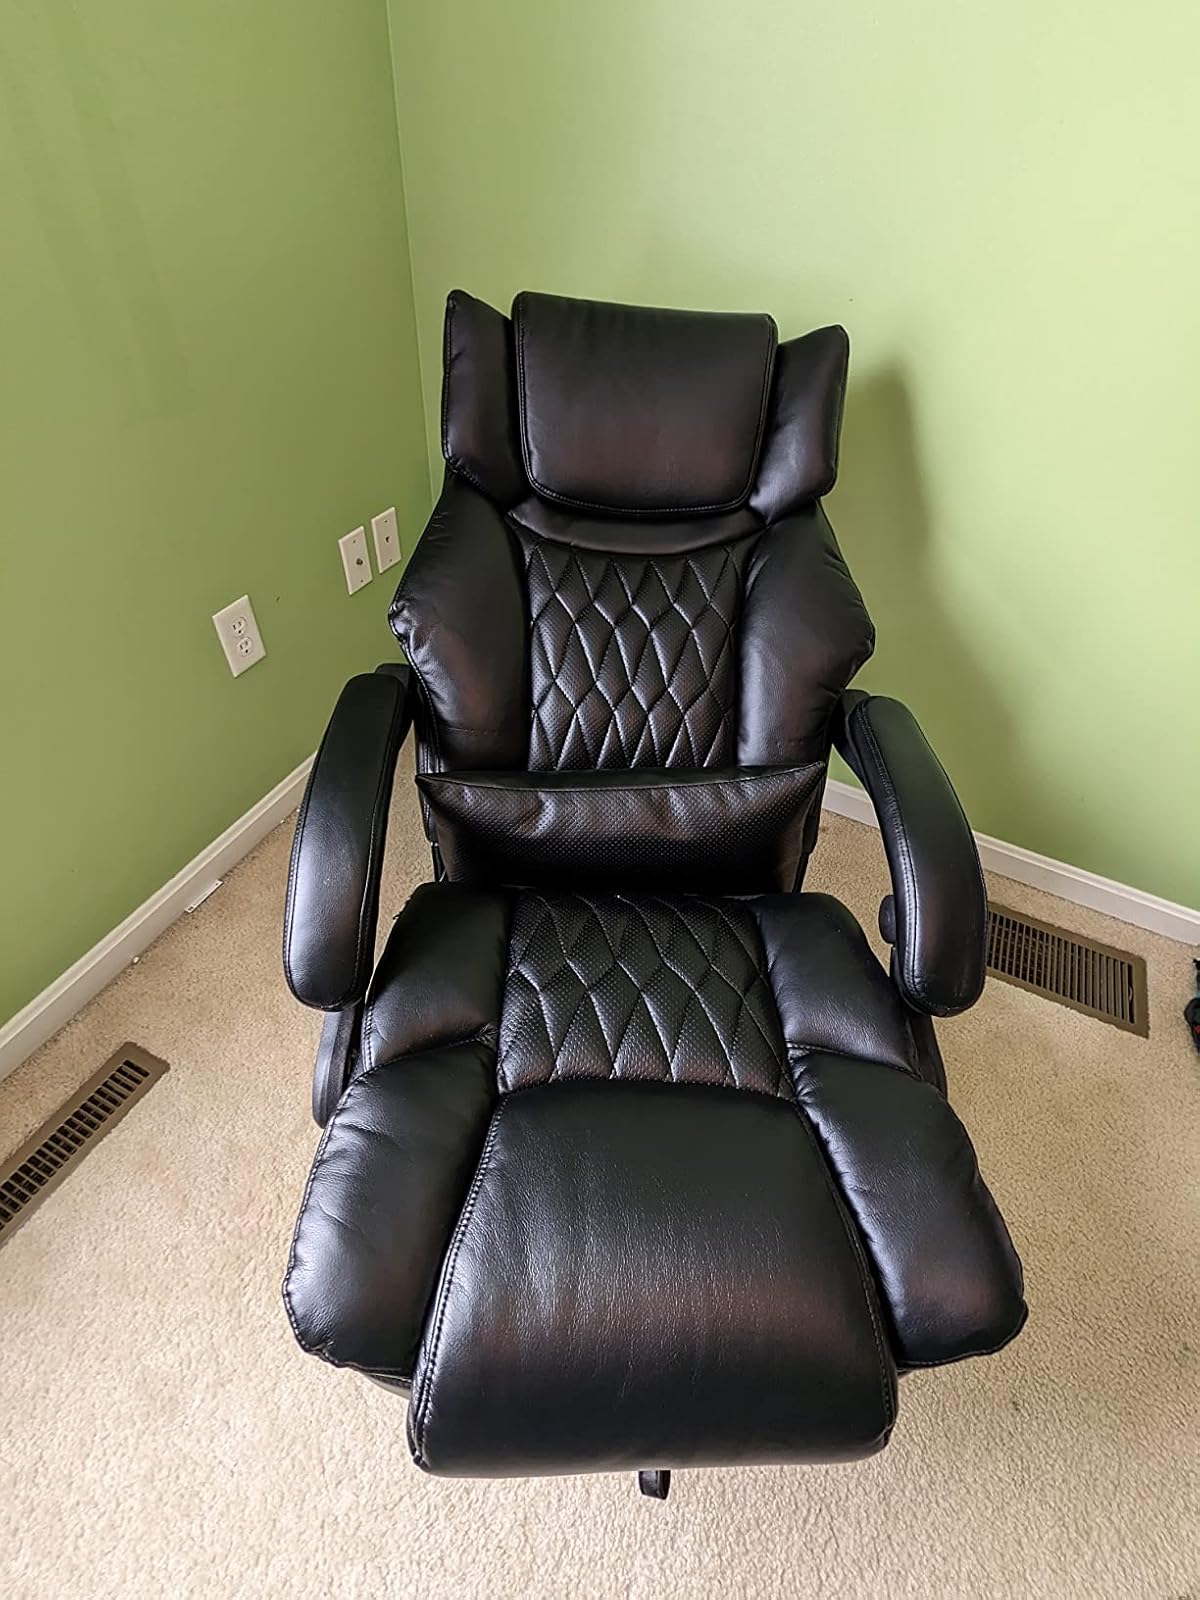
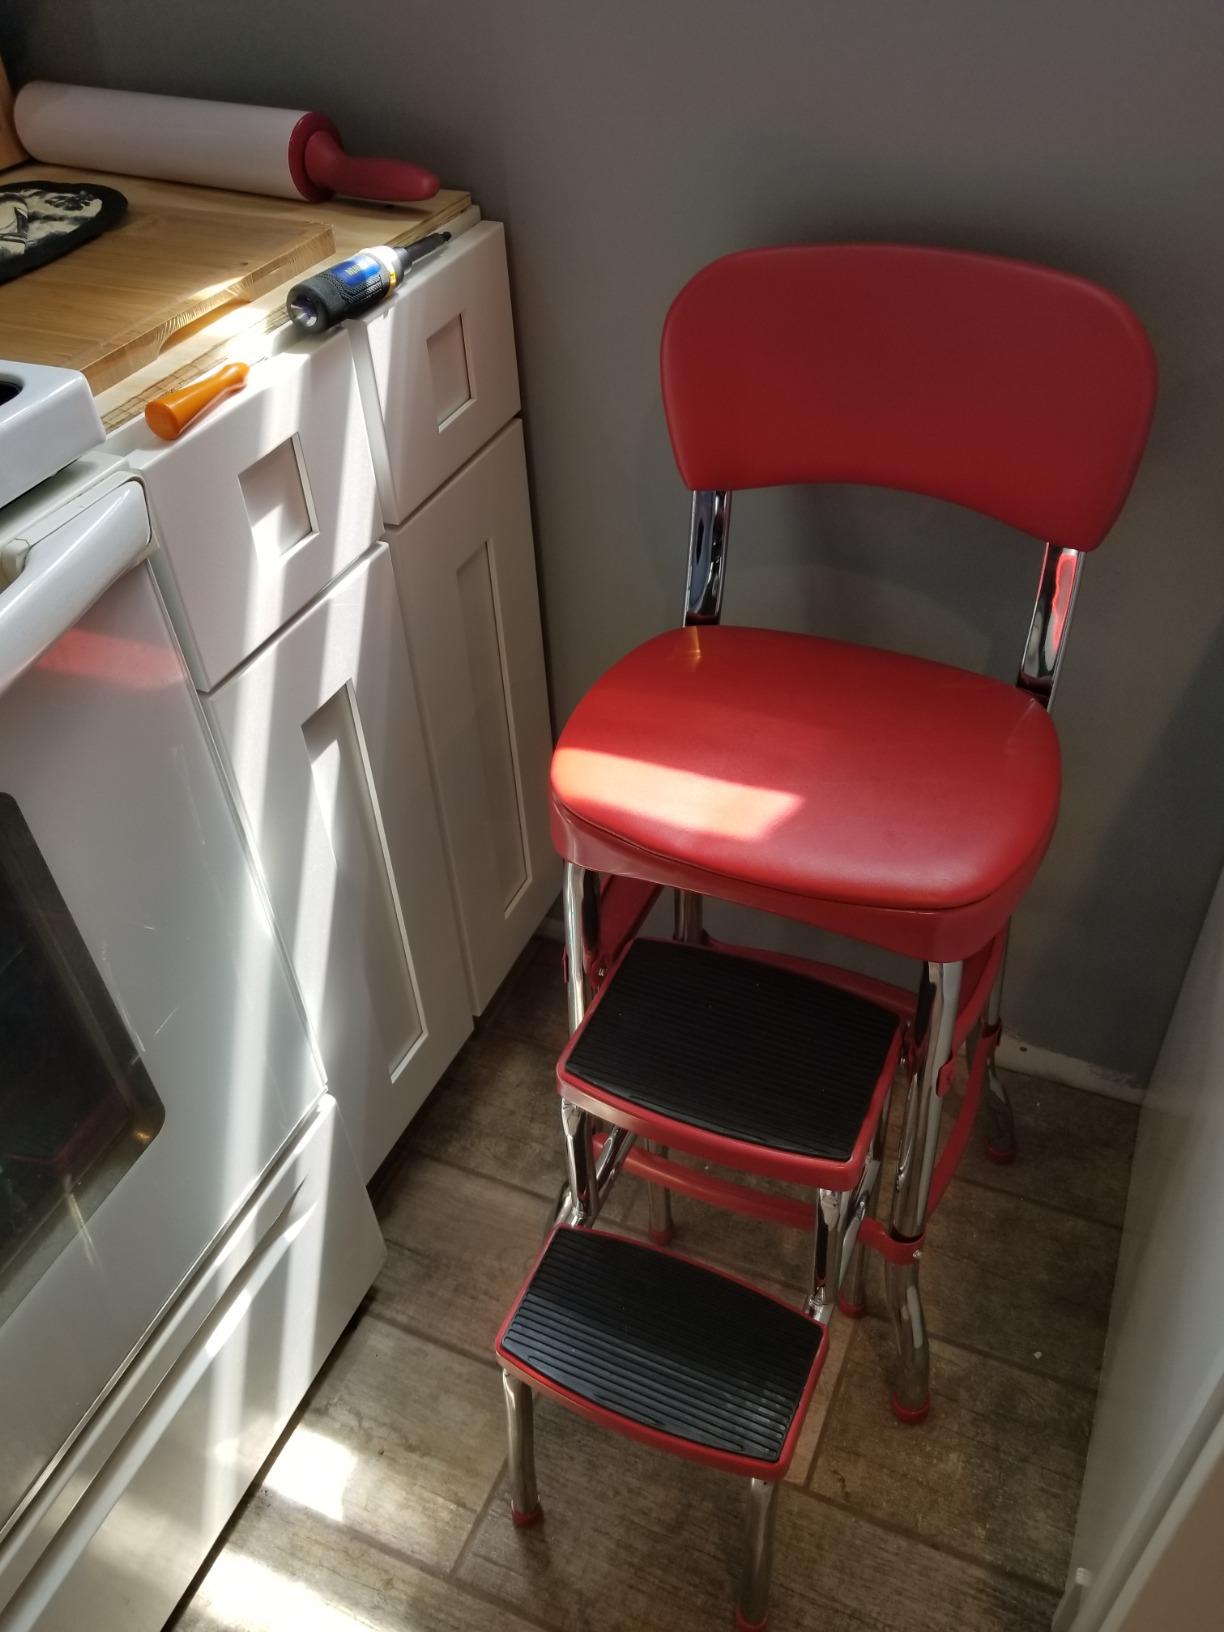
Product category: items_chair
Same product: no